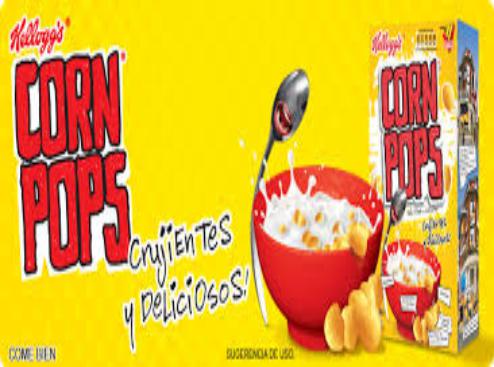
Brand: Corn Pops
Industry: Food